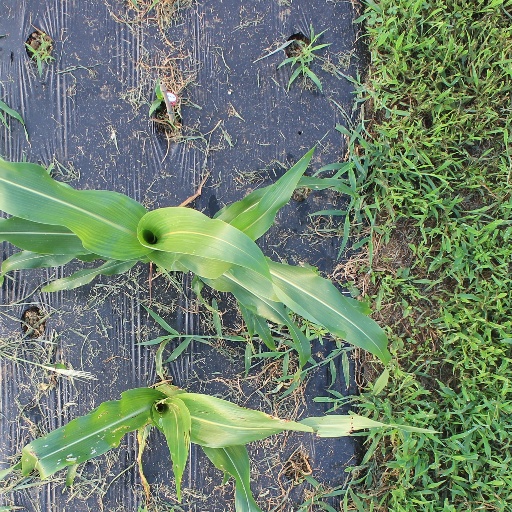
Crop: sorghum